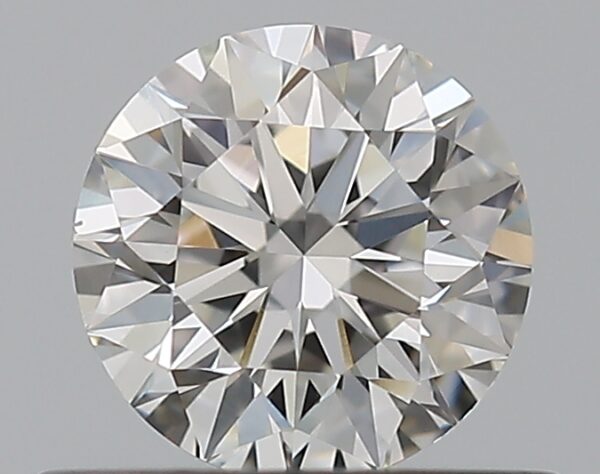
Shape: round
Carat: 0.5
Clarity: VS1
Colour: G
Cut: EX
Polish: EX
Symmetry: EX
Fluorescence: N
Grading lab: GIA
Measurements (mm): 5.04 x 5.07 x 3.16